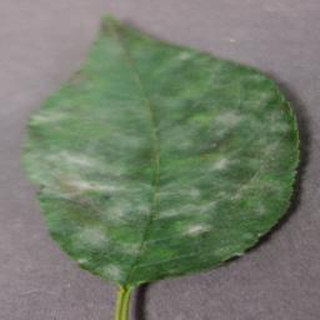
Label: cherry_powdery_mildew